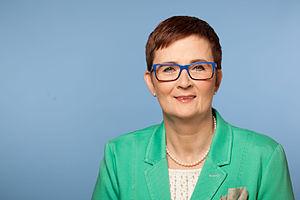
Birgit Sippel, née le 29 janvier 1960 à Bochum, est une femme politique allemande membre du Parti social-démocrate d'Allemagne.